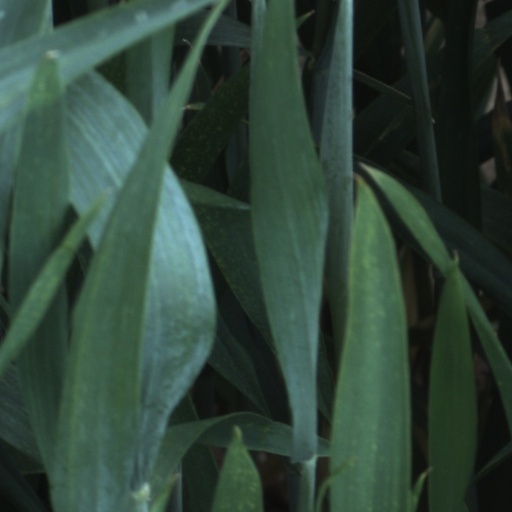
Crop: wheat